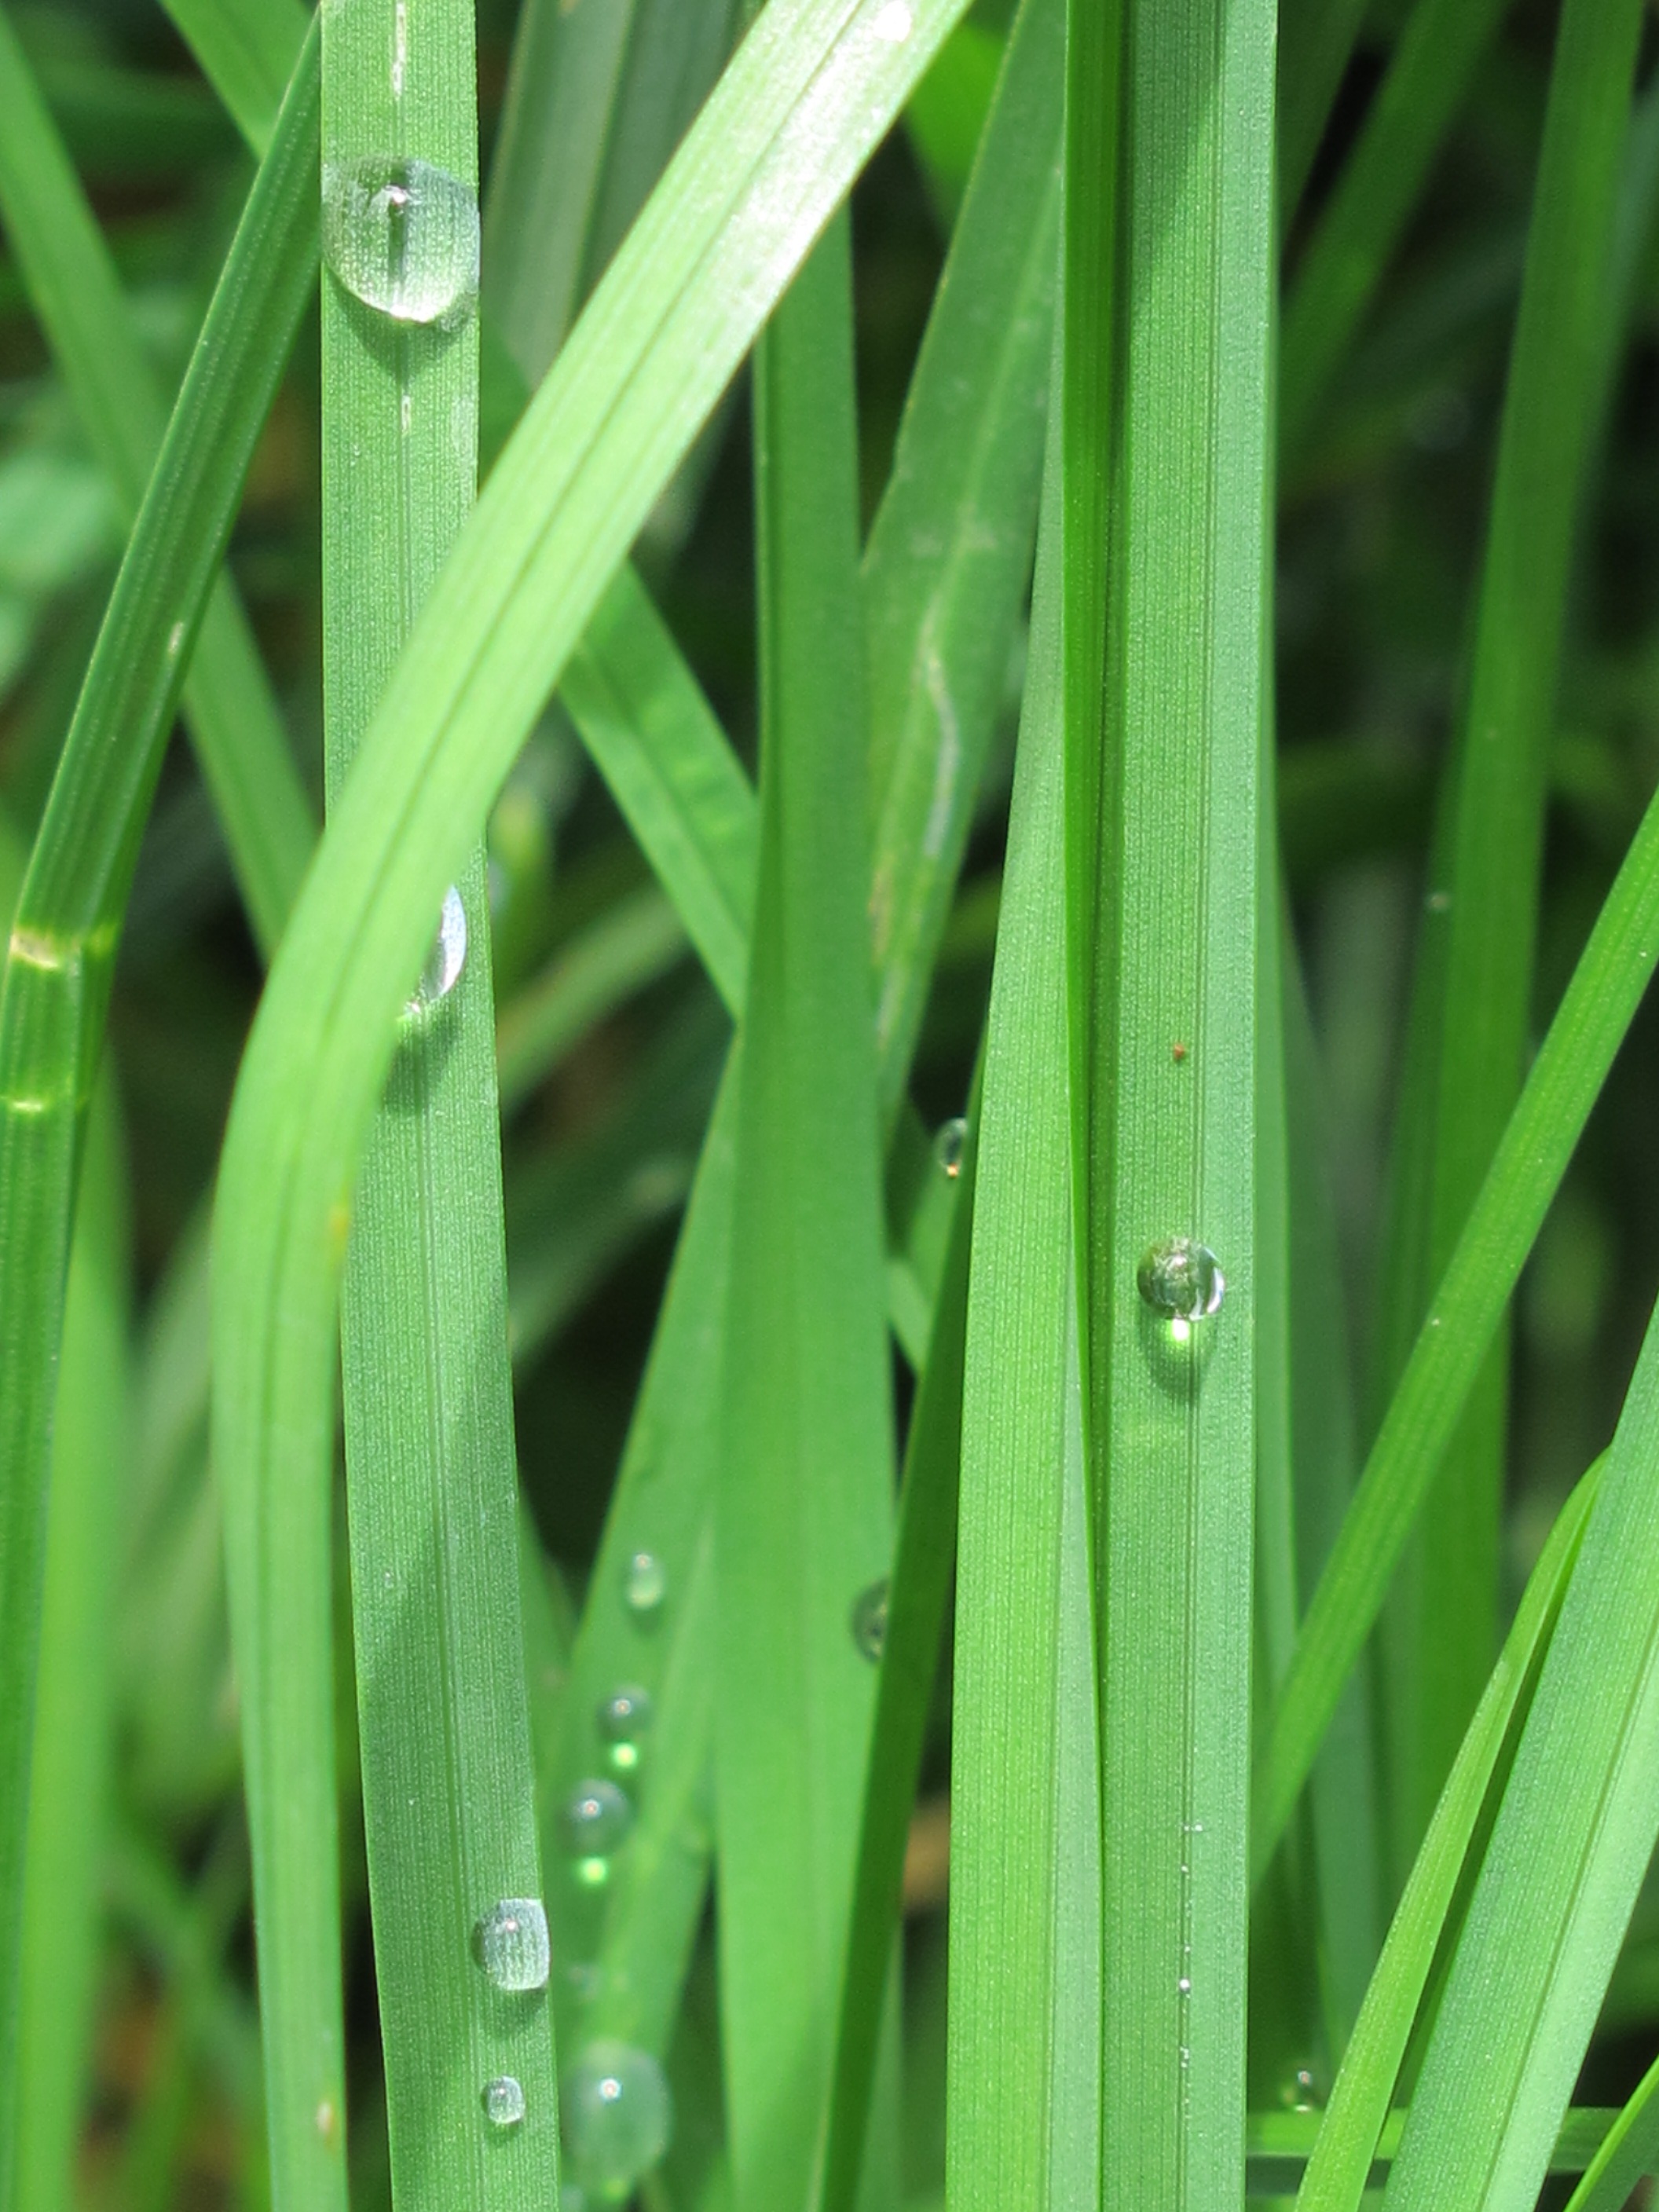
nature, grass, dew, plant, lawn, leaf, flower, green, drops, moisture, macro photography, flowering plant, grass family, plant stem, land plant